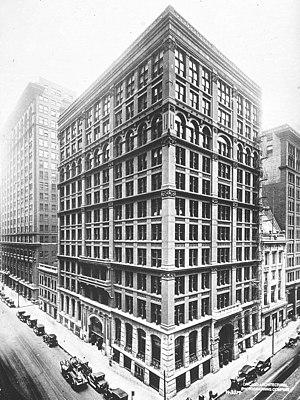
Un gratte-ciel ou tour est un bâtiment de très grande hauteur. Il n'existe pas de définition officielle ni de hauteur minimale à partir de laquelle un immeuble est qualifié de gratte-ciel, cette dernière notion étant essentiellement relative : ce qui est perçu comme gratte-ciel peut varier fortement en fonction de l’époque ou du lieu. Toutefois, la société allemande Emporis qui recense les gratte-ciels de la planète considère qu'un gratte-ciel est un édifice composé de plusieurs étages et qui mesure au moins 100 m de hauteur. Pour les gratte-ciels d'au moins 300 mètres de hauteur, les Anglo-saxons utilisent le terme de « supertall » et de « megatall » pour les gratte-ciels d'au moins 600 mètres de hauteur.
Chicago /ʃi.ka.ɡo/ est la troisième ville des États-Unis par sa population et est située dans le Nord-Est de l'État de l'Illinois. C'est la plus grande ville de la région du Midwest, dont elle forme le principal centre économique et culturel. Chicago se trouve sur la rive sud-ouest du lac Michigan, un des cinq Grands Lacs d'Amérique du Nord. Les rivières Chicago et Calumet traversent la ville.
L'histoire de Chicago commence en 1833 avec la fondation officielle de la ville qui tient une place importante dans l'histoire industrielle et culturelle des États-Unis. Chicago est devenue la plus grande ville de l’État de l'Illinois, le centre névralgique de la région du Midwest, et la troisième métropole des États-Unis, après New York et Los Angeles. Elle constitue le centre économique et culturel de la région des Grands Lacs et du Midwest. La commune compte 2 722 389 habitants d'après le dernier recensement de l’année 2016, alors que la région métropolitaine communément appelée « Chicagoland » concentre 9 526 434 habitants.
Cet article relate l'histoire et divers aspects de l'architecture de Chicago, la troisième plus grande ville des États-Unis. L'architecture de cette ville a reflété et influencé pendant longtemps l'architecture américaine. La ville de Chicago comprend certains des premiers bâtiments réalisés par des architectes aujourd'hui mondialement reconnus. Comme la plupart des bâtiments du centre-ville ont été détruits par le Grand incendie de 1871, ils sont plutôt réputés pour leur originalité que pour leur ancienneté. À la suite de cet événement qui marqua définitivement l'histoire de la ville, Chicago devient un laboratoire d'expériences architecturales où se côtoient une multitude de styles et de mouvements allant de la fin du XIXᵉ siècle jusqu'à nos jours.
L'École de Chicago est un mouvement d'architecture et d'urbanisme nommée ainsi, car les premières réalisations qui en découlèrent se firent à Chicago, aux États-Unis à la fin du XIXᵉ siècle. La phase d'apogée de ce mouvement est située approximativement entre 1875 et 1905.
Les premiers gratte-ciel désignent les hauts immeubles de bureaux construits entre 1884 et 1939 principalement à New York et Chicago. Les villes américaines étaient traditionnellement composées de bâtiments à quelques étages mais la forte croissance économique après la guerre de Sécession et le manque de terrains constructibles encouragèrent le développement d'immeubles plus grands à partir des années 1870. Les progrès technologiques permirent la construction de structures métalliques ignifugées avec de profondes fondations et possédant les derniers raffinements comme l'ascenseur et l'éclairage électrique. Ces évolutions rendirent techniquement réalisable et financièrement rentable la construction d'une nouvelle catégorie de grands immeubles. Le premier exemple de ce type fut le Home Insurance Building de 42 m construit à Chicago en 1884. Leur nombre augmenta rapidement et ils furent appelés « gratte-ciels » à partir de 1888.
Le Home Insurance Building est un immeuble qui a été construit par l'architecte William Le Baron Jenney à Chicago en 1885 et qui mesurait 55 mètres. Il est célèbre pour être le premier gratte-ciel de l'histoire de l'architecture. Celui-ci comportait à peu près 580 fenêtres.